Tammy Duckworth

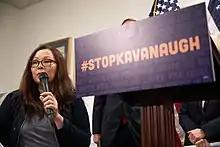
Stop Kavanaugh press conference on September 6, 2018

In July 2011, Duckworth launched her campaign to run in 2012 for Illinois's 8th congressional district. She defeated former Deputy Treasurer of Illinois Raja Krishnamoorthi for the Democratic nomination on March 20, 2012, then faced incumbent Republican Joe Walsh in the general election. Duckworth received the endorsement of both the "Chicago Tribune" and the "Daily Herald". Walsh generated controversy when in July 2012, at a campaign event, he accused Duckworth of politicizing her military service and injuries, saying "my God, that's all she talks about. Our true heroes, the men and women who served us, it's the last thing in the world they talk about." Walsh called the controversy over his comments "a political ploy to distort my words and distract voters" and said that "Of course Tammy Duckworth is a hero ... I have called her a hero hundreds of times."